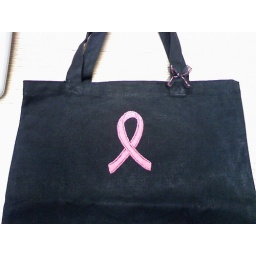
Hand-embroidered pink ribbon on black canvas tote bag. Ribbon pattern by me.